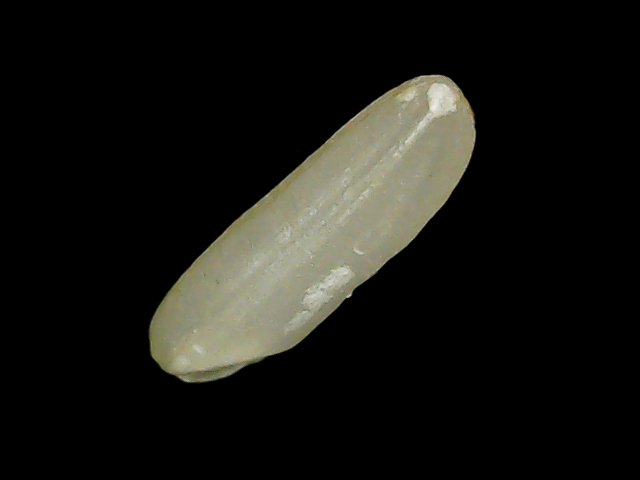
Rice variety: Binadhan21